Noakhali District

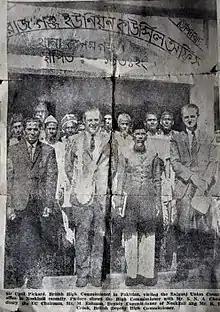

Noakhali District consists of nine upazilas, eight municipalities, 72 wards, 153 mahallas, 91 unions, 882 mouzas and 967 villages.